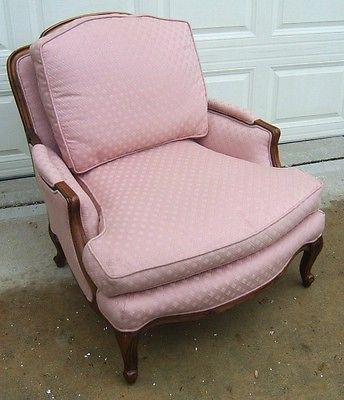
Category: chair